Battle of Affane

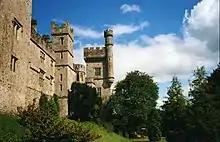

The Battle of Affane (Irish: "Cath Áth Mheáin") was fought in County Waterford, in south-eastern Ireland, in 1565, between the forces of the Fitzgerald Earl of Desmond and the Butler Earl of Ormond. The battle ended in the rout of the Desmond forces. It was one of the last private battles fought in Britain or Ireland.